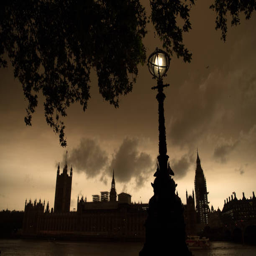
a street lamp is lit opposite tourist attraction during a reddish sky caused by remnants of person dragging in dust .